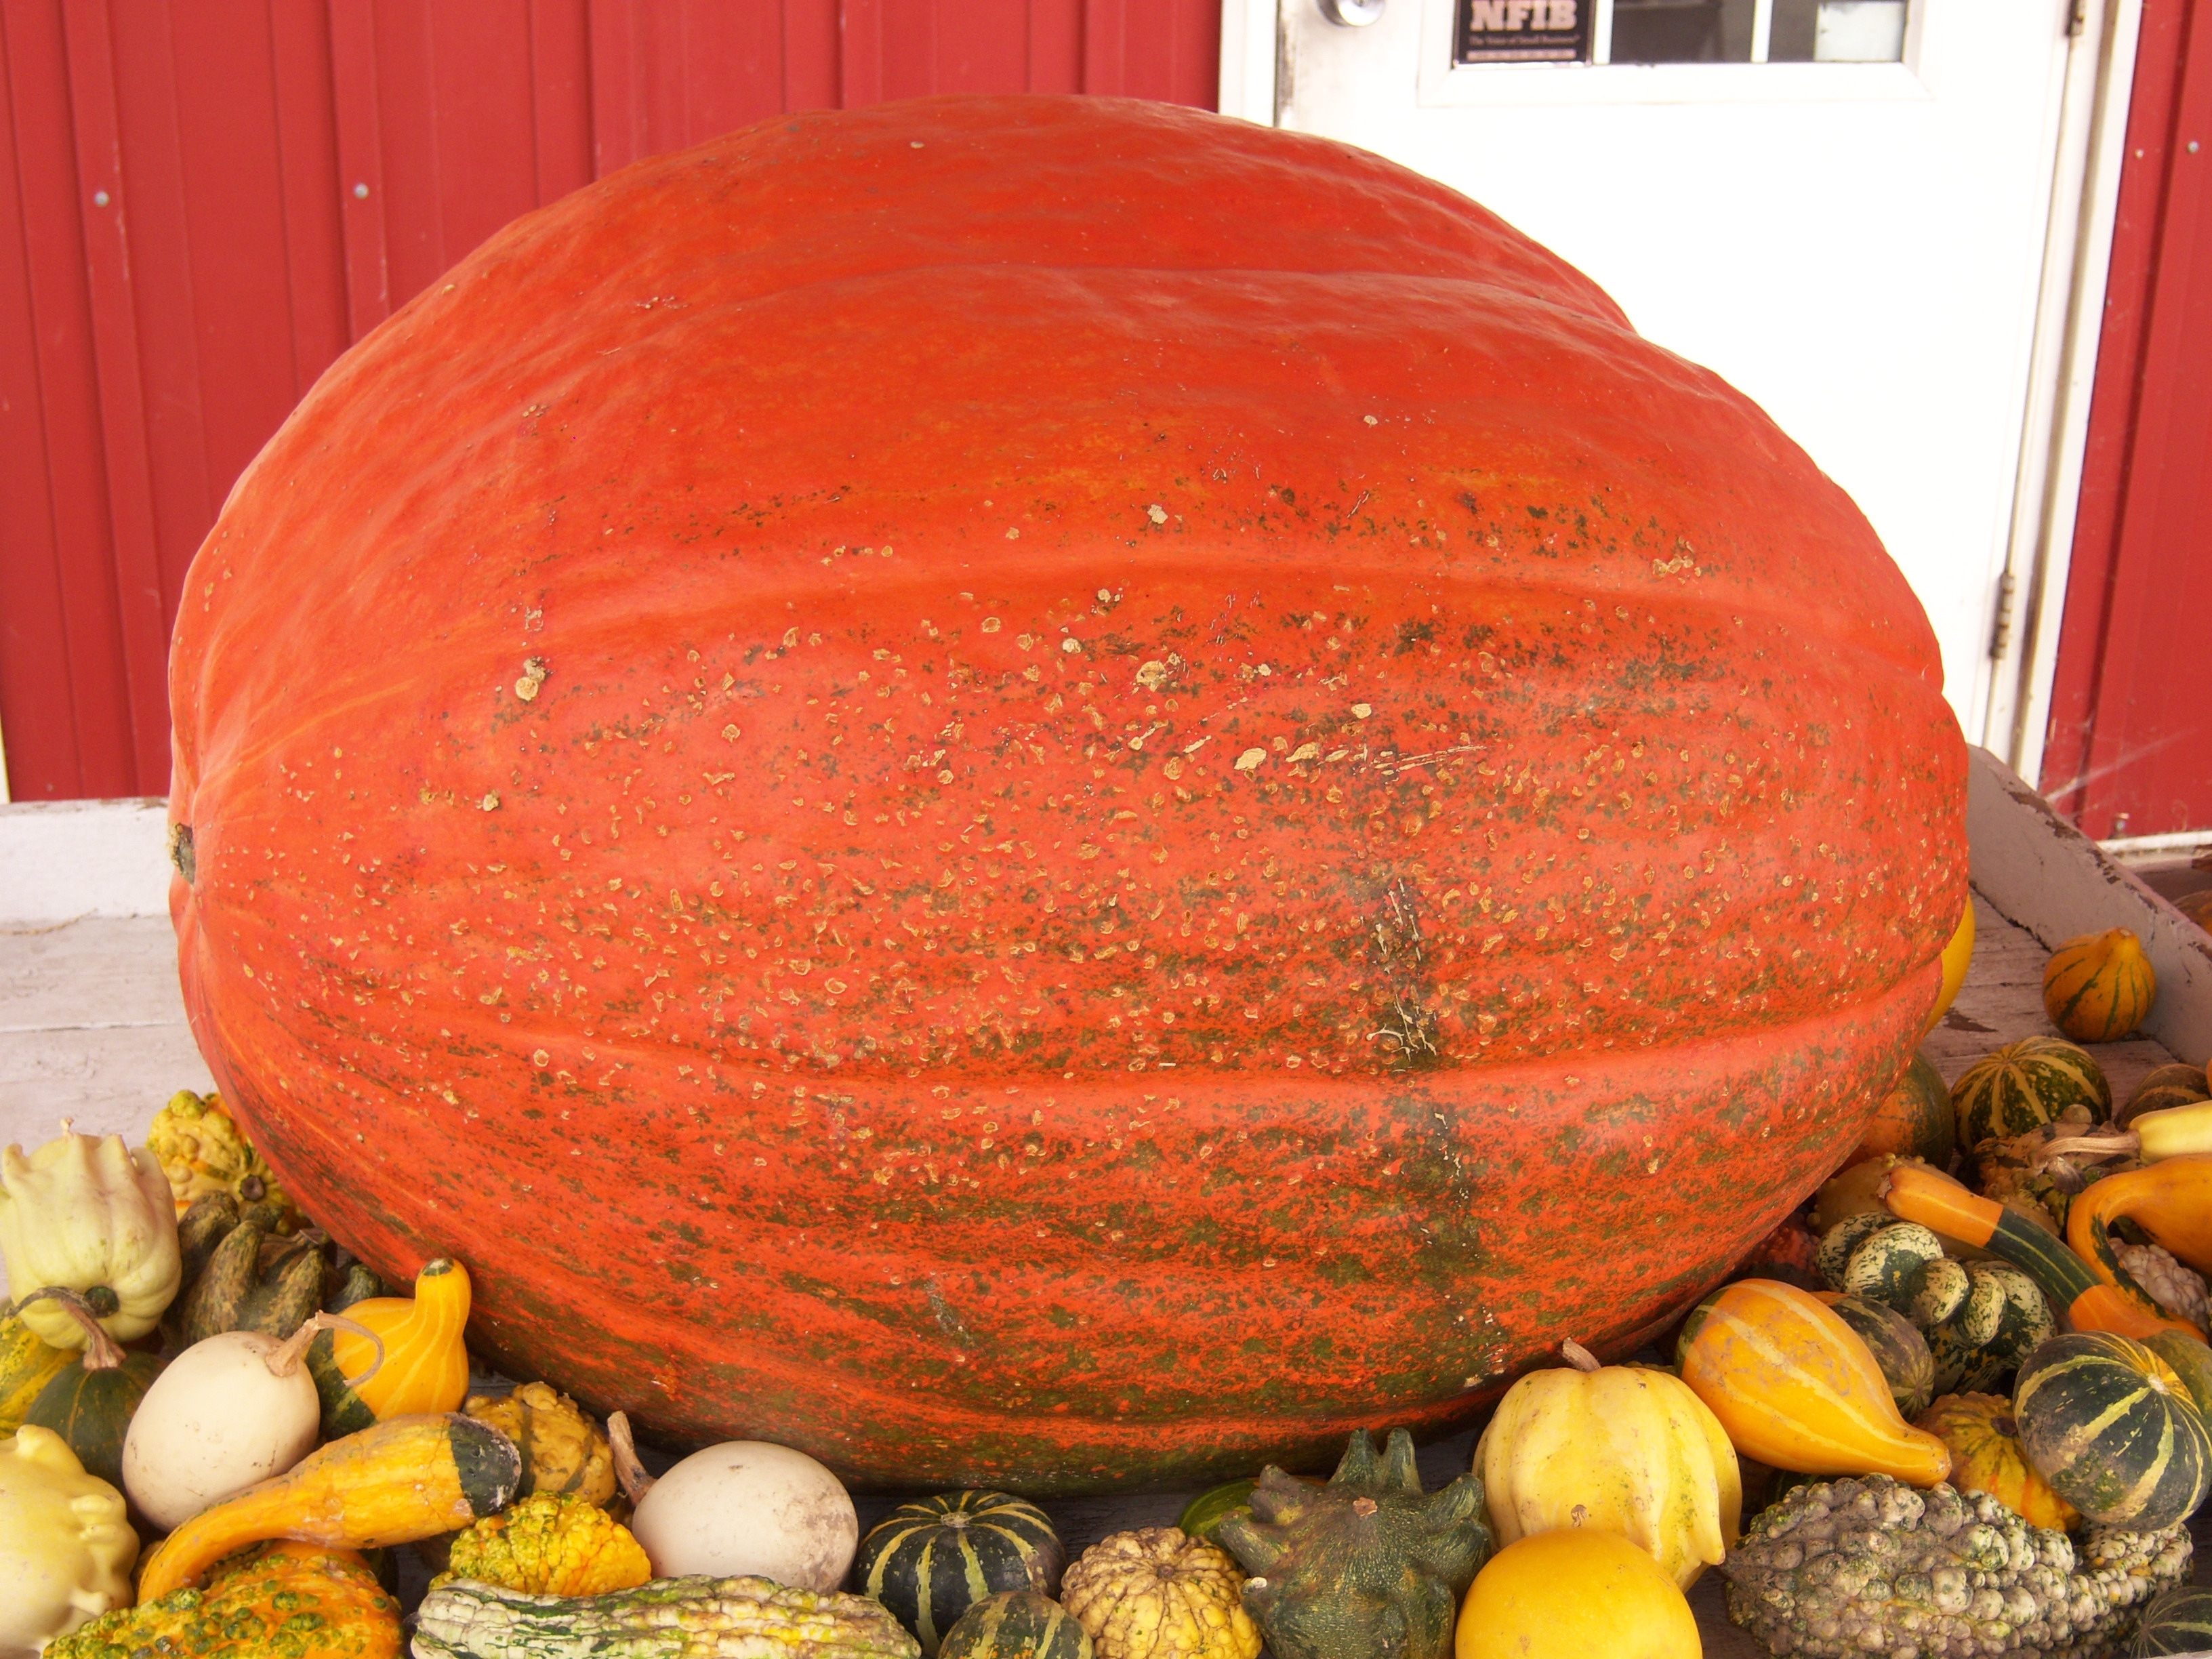
food, produce, pumpkin, gourd, calabaza, carving, salem, cucurbita, wisconsin, kenoshacounty, autumnpictures, man made object, winter squash